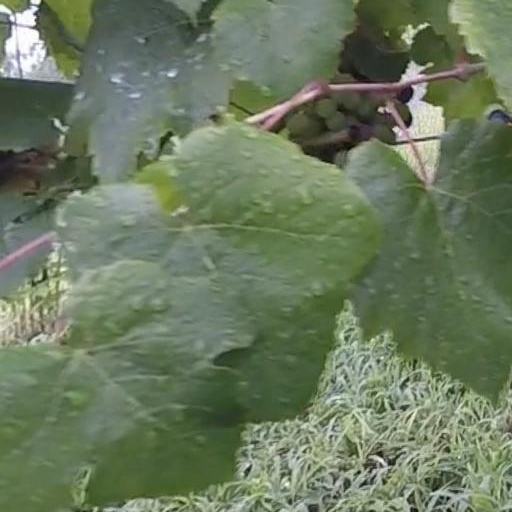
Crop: grape